Martha Kneale

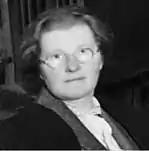
Martha Kneale

Martha Kneale (née "Hurst"; 14 August 1909 – 2 December 2001) was a British philosopher.